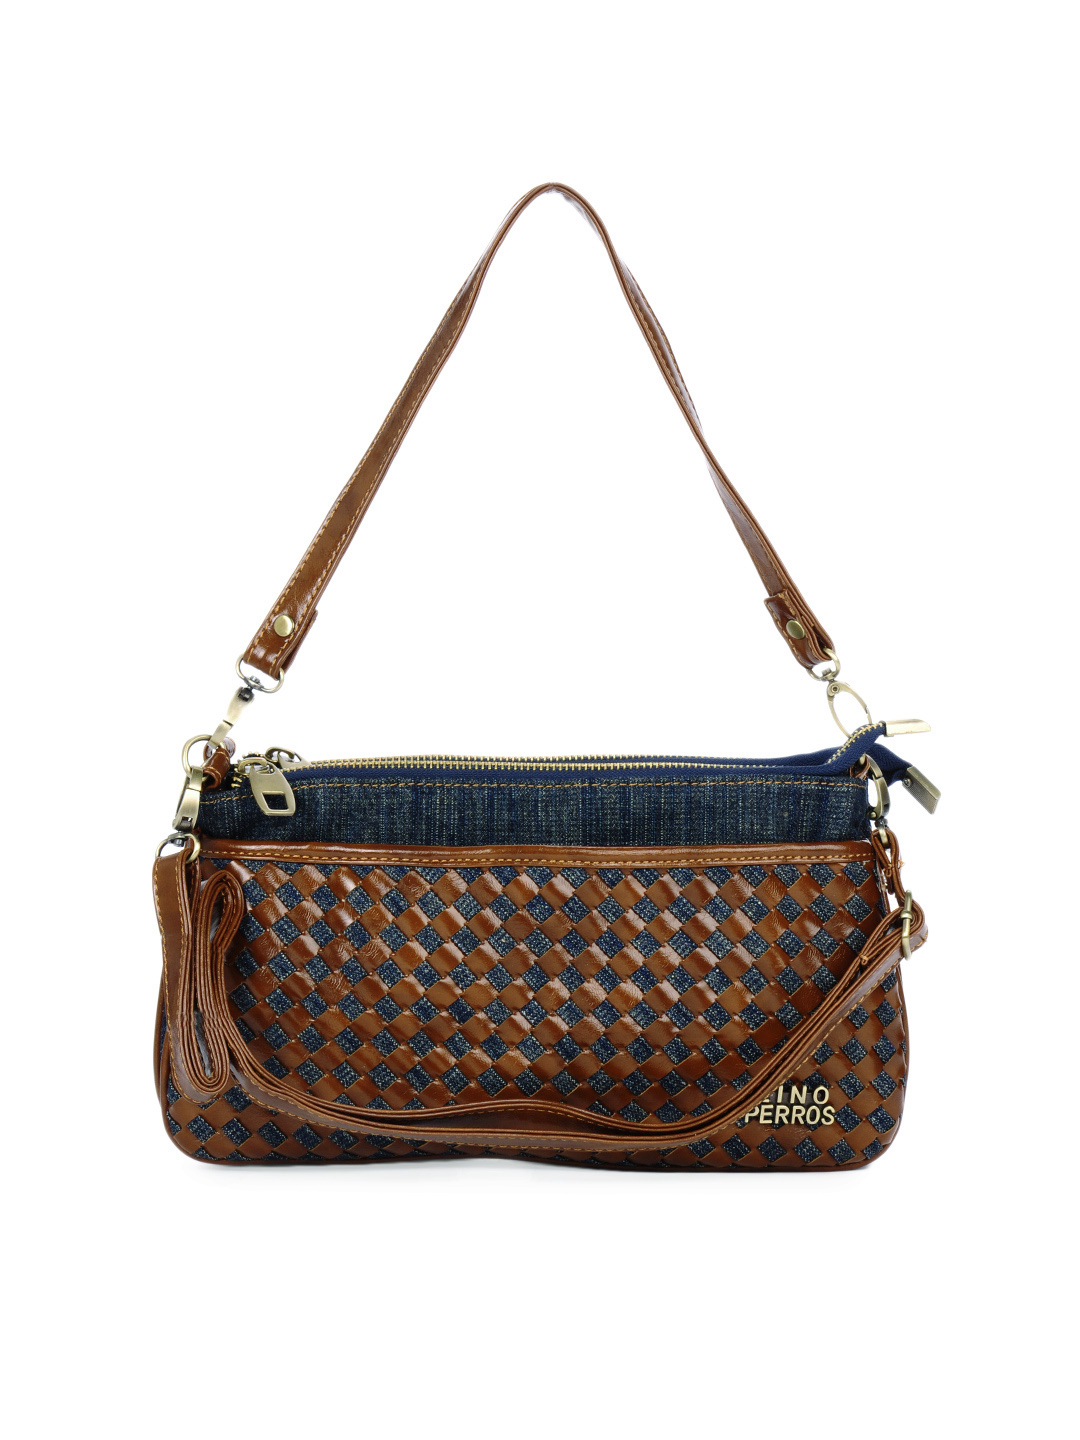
Lino Perros Women Blue Sling Bag
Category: Accessories / Bags / Handbags
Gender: Women
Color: Blue
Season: Summer 2012
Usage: Casual